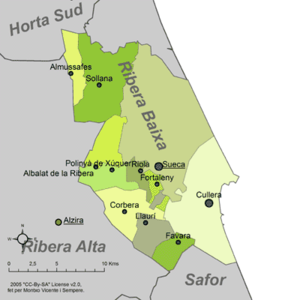
La Ribera Baixa est une comarque de la province de Valence, dans la Communauté valencienne, en Espagne. Son chef-lieu est Sueca.